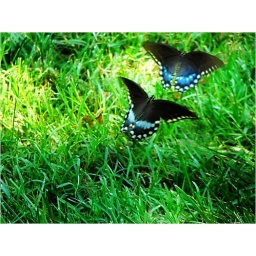
two wonderfully blue colored butterflies were frolicing upon the cool, green grass...